New Tales of Gisaeng

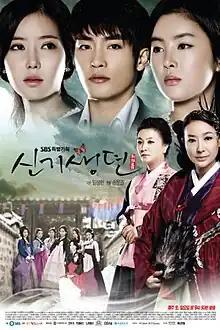
Promotional poster

New Tales of Gisaeng (also known as New Gisaeng Story) is a 2011 South Korean television series starring Im Soo-hyang, Sung Hoon, and Han Hye-rin. Written by Im Sung-han and directed by Son Moon-kwon, it aired on SBS from January 23 to July 17, 2011, on Saturdays and Sundays at 21:45 for 52 episodes. It is based on Lee Hyun-su's novel of the same name.